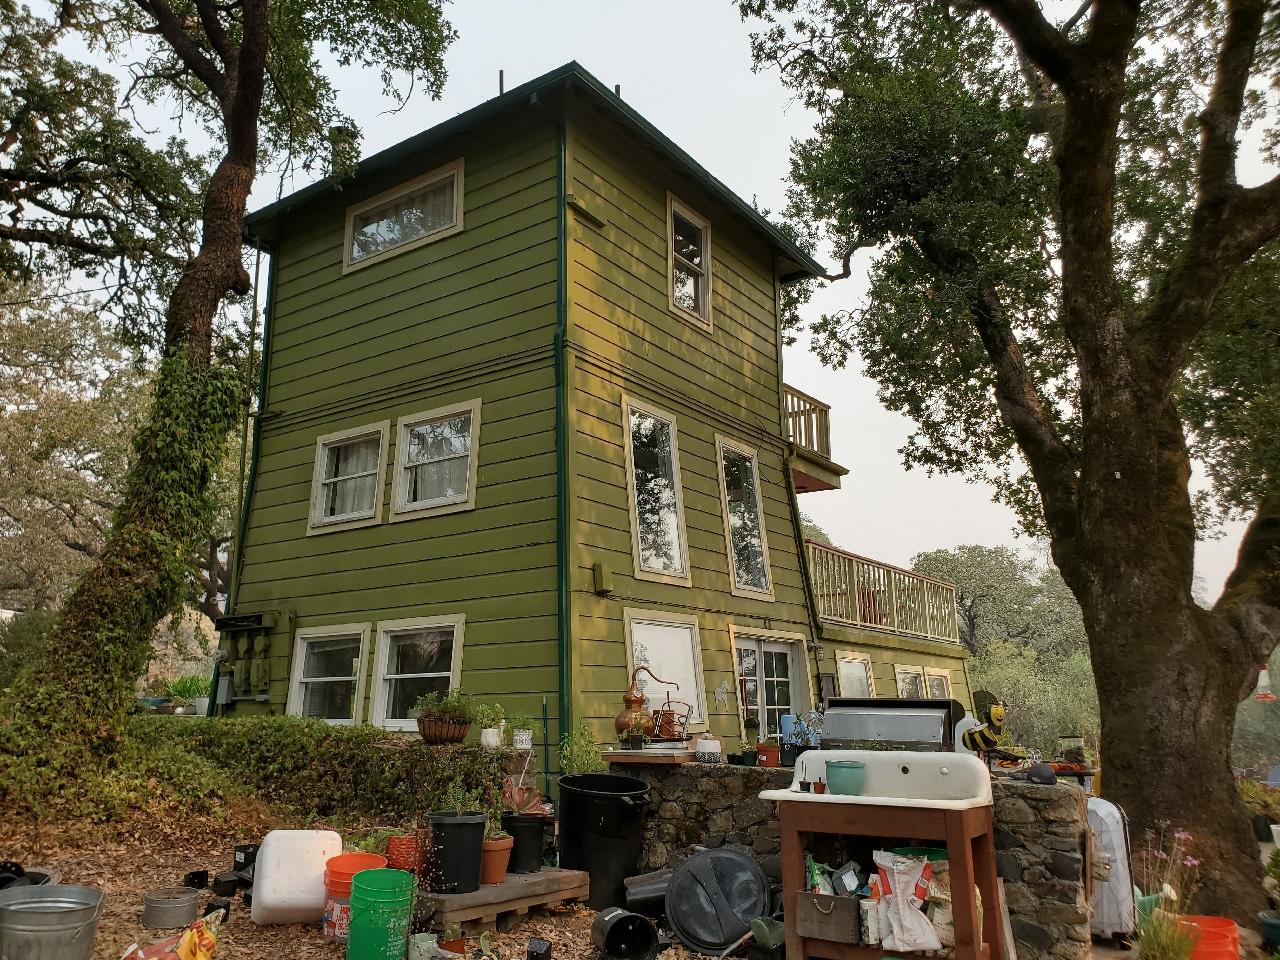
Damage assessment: no_damage